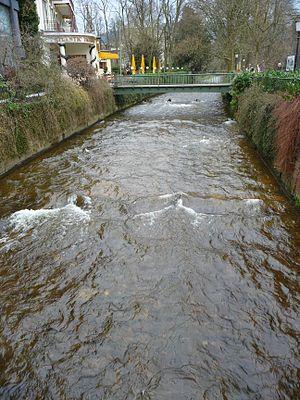
L'Oos ou Oosbach est un sous-affluent du Rhin par la Murg, dans le nord de la Forêt-Noire, dans la région du Bade-Wurtemberg. Les Celtes auraient nommé ce cours d'eau « Ausawa », ce qui signifie « eau scintillante, brillante ».